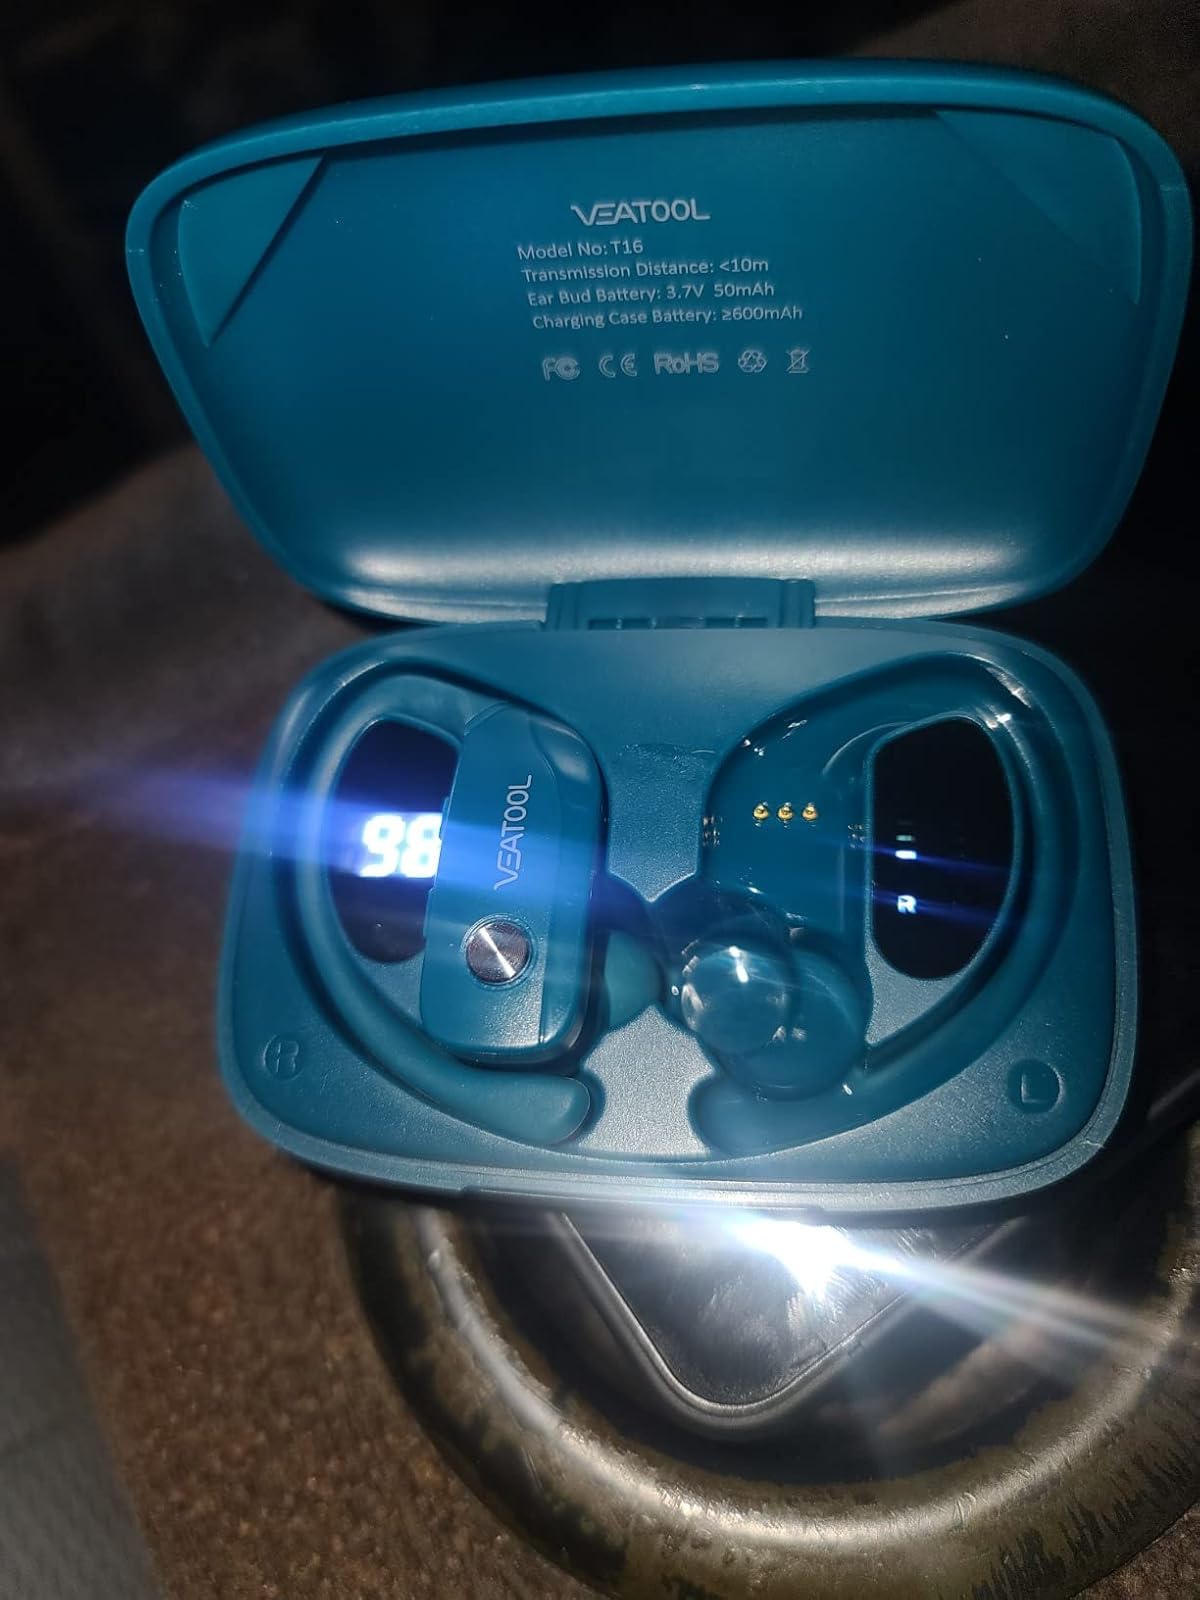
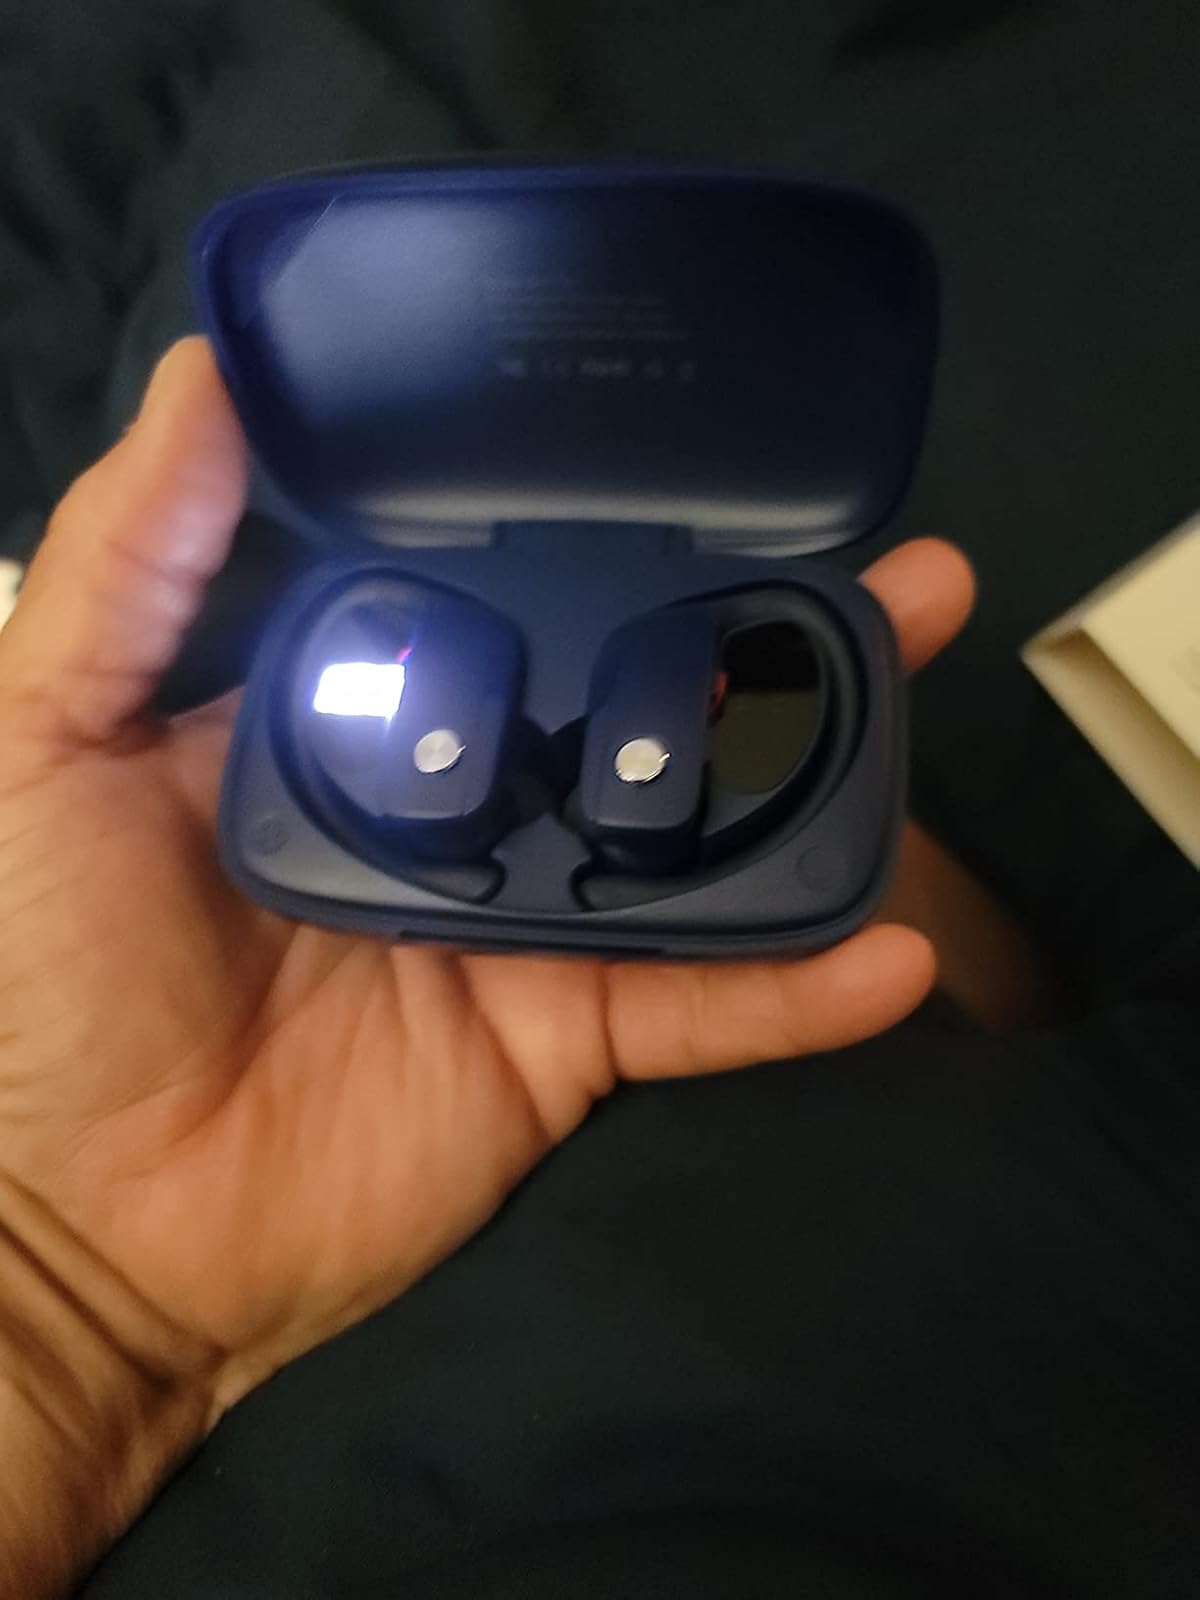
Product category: earbuds
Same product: no